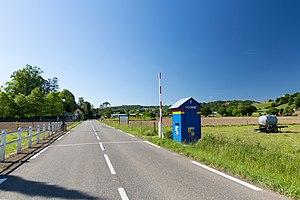
Douane de Laàs
Laàs est une commune française située dans le département des Pyrénées-Atlantiques, en région Nouvelle-Aquitaine.